Trabant

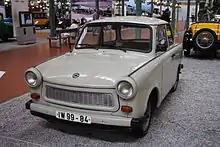
Trabant 601 limousine

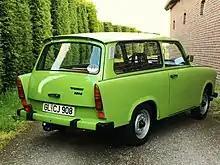
Trabant 601 Estate

The German word "Trabant", derived from Middle High German "drabant", means 'satellite' or 'companion'. The car's name was inspired by the Soviet Sputnik satellite. The cars are often referred to as "Trabbi" or "Trabi". Produced without major changes for nearly 30 years, the Trabant became the most common automobile in East Germany. It came to symbolise the country during the fall of the Berlin Wall in 1989, as images of East Germans crossing the border into West Germany were broadcast around the globe.